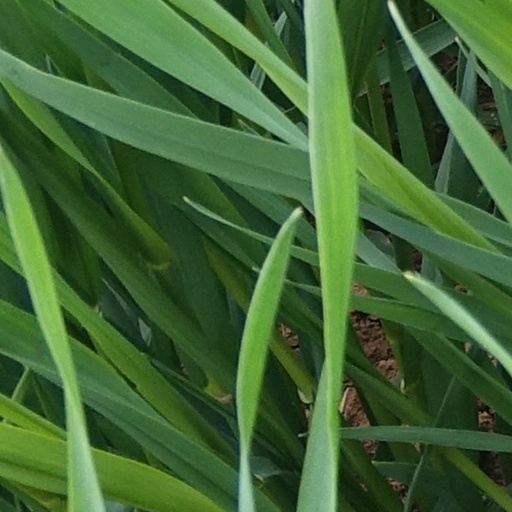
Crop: wheat